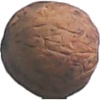
Label: walnut